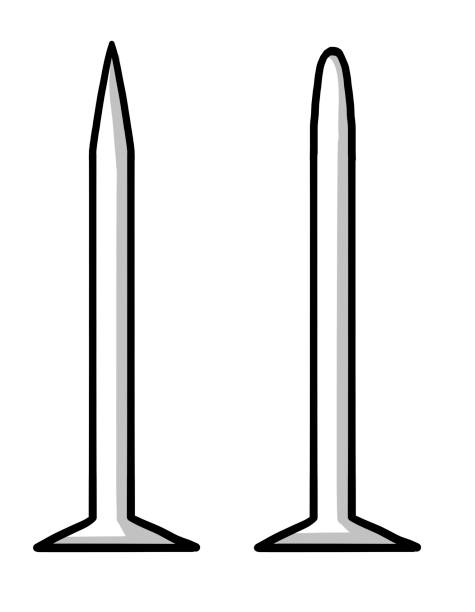
Adjective: sharper
Antonym: blunter